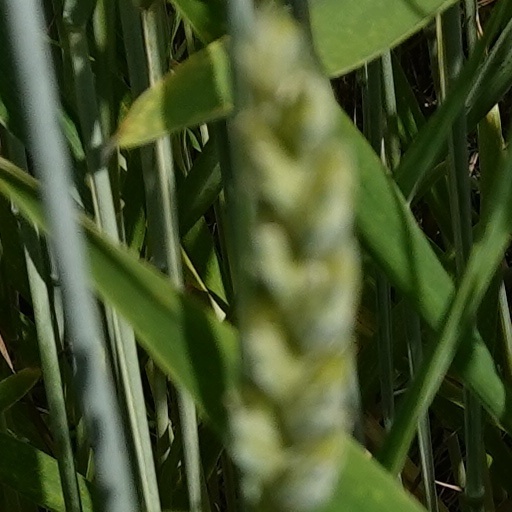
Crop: wheat